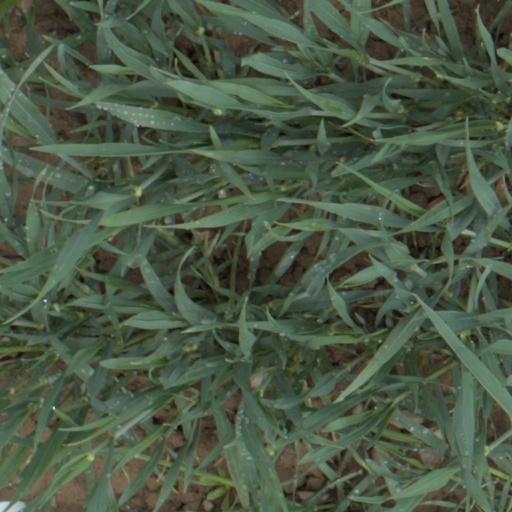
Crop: wheat